It's Your Move (game show)

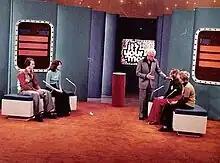
1977 promo card showing the set and host.

It's Your Move was a Canadian charade-style game show originally produced in the mid-1960s. Created by Art Baer and Ben Joelson (producers of "The Love Boat"), the show's original host was Paul Hanover.